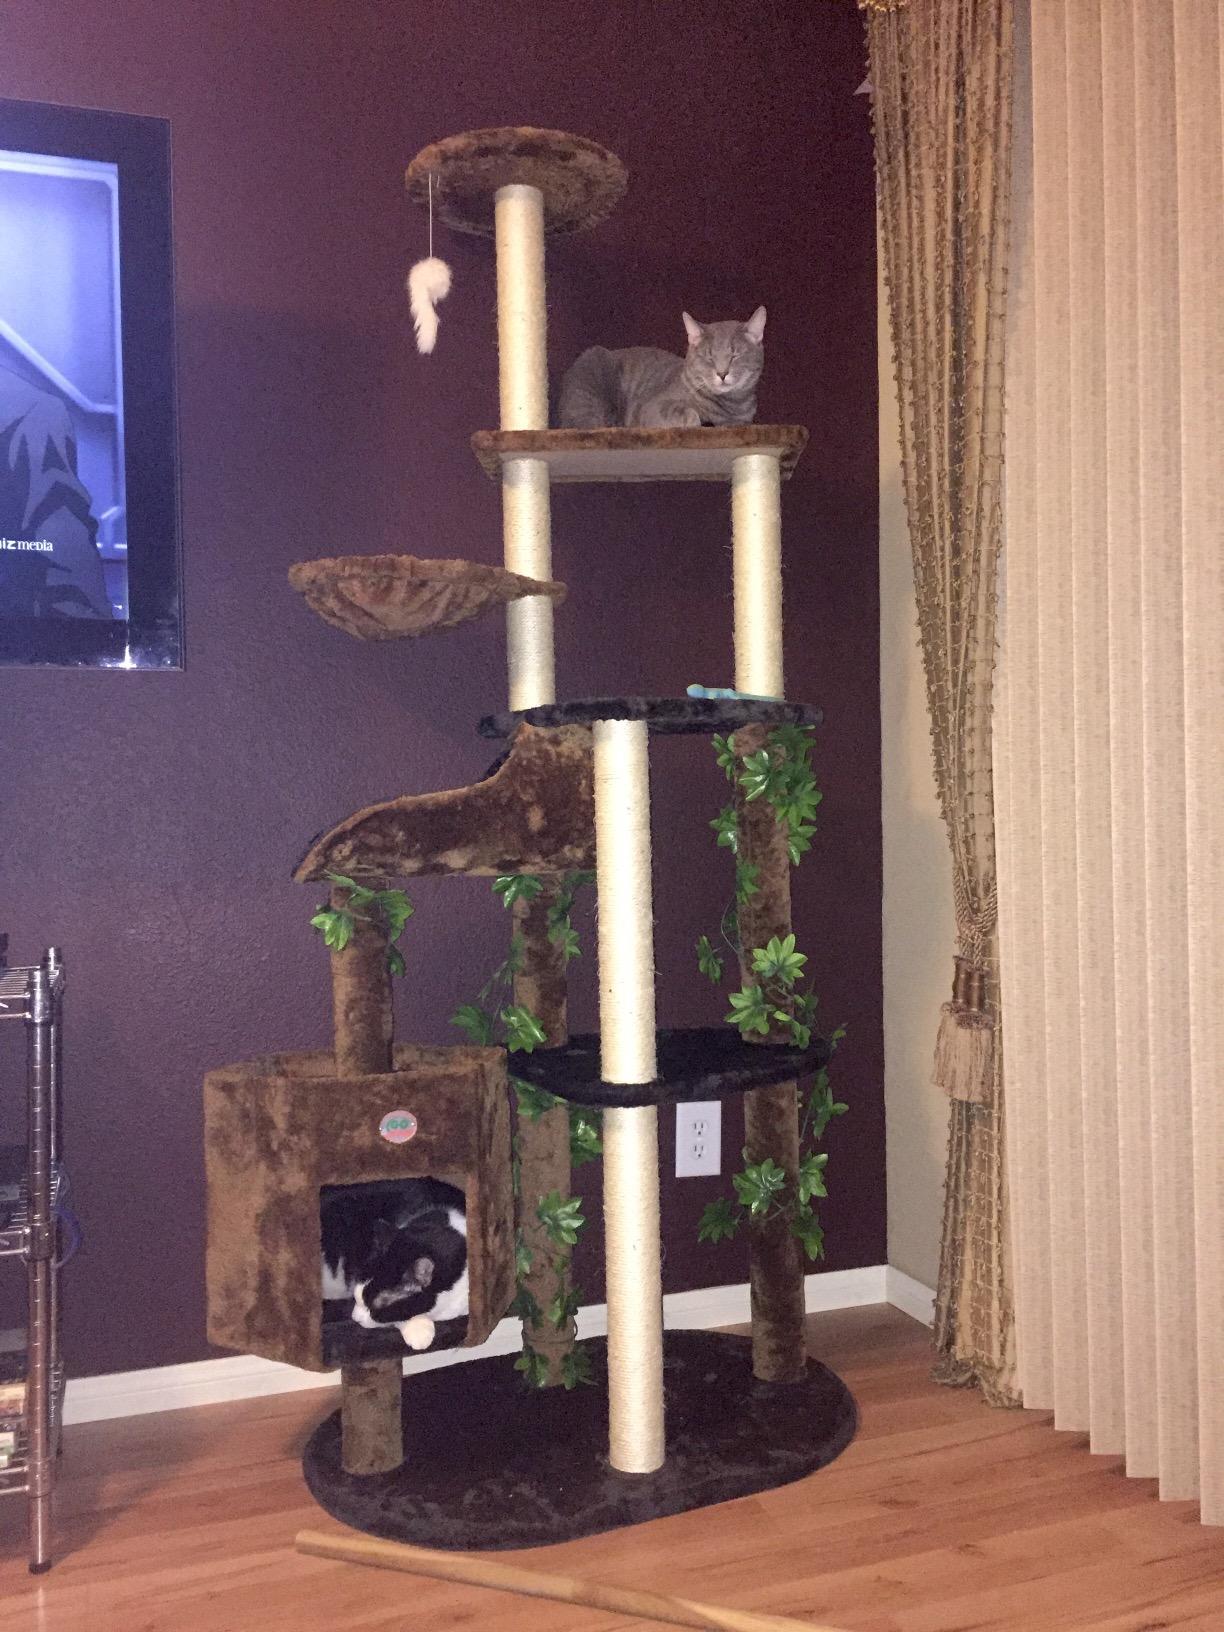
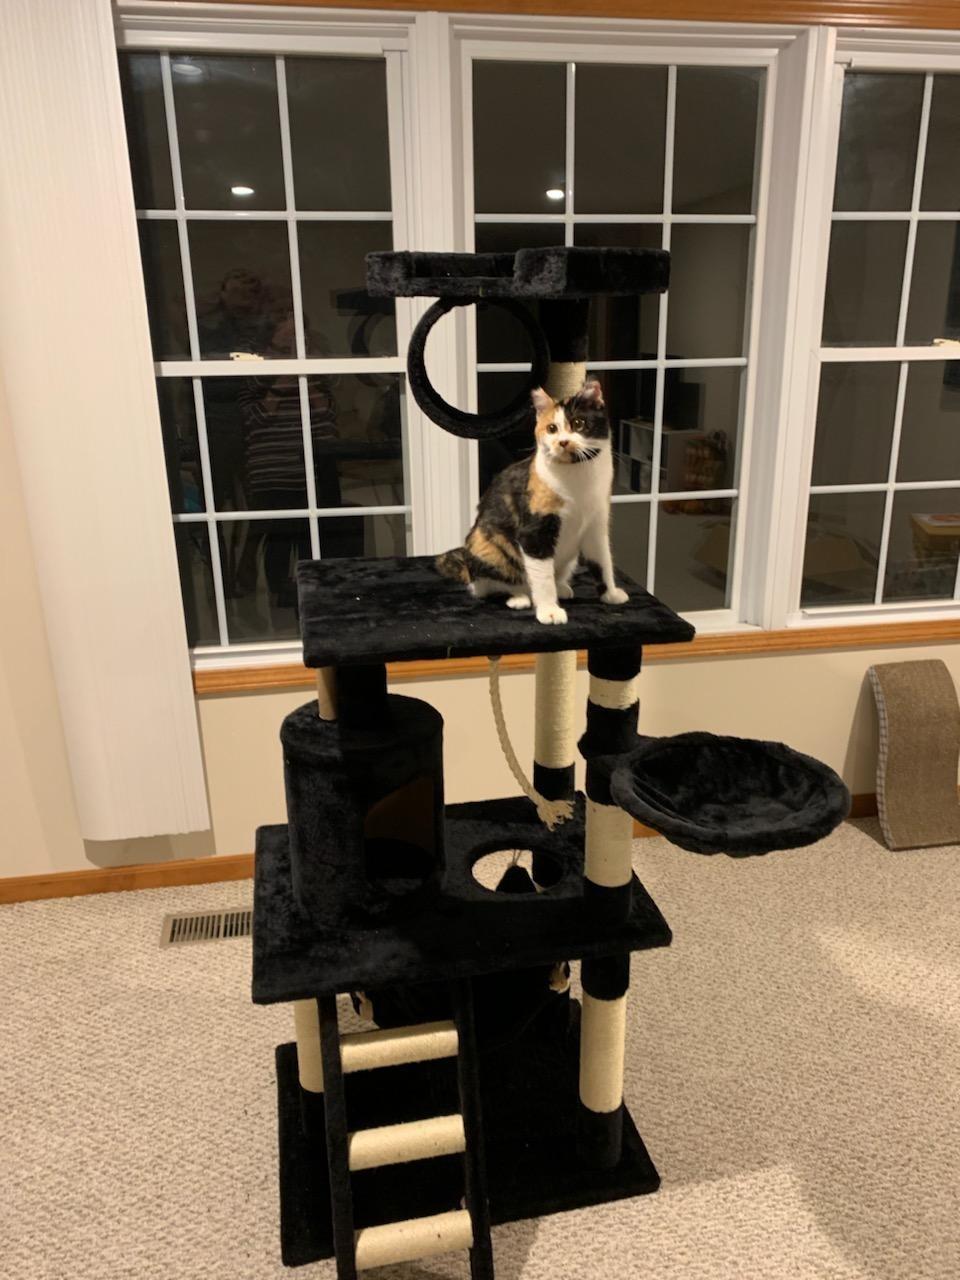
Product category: items_cat tree
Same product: no